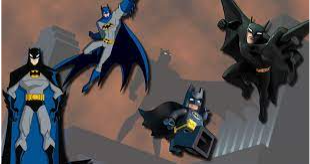
Portrait style: Cartoon Portrait